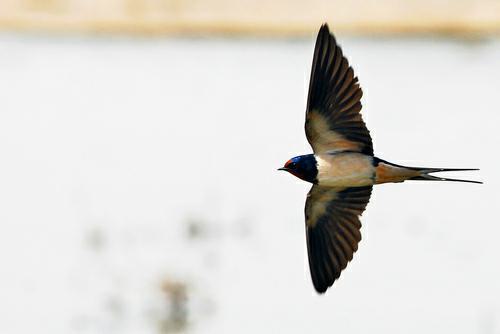
A photo of a barn swallow